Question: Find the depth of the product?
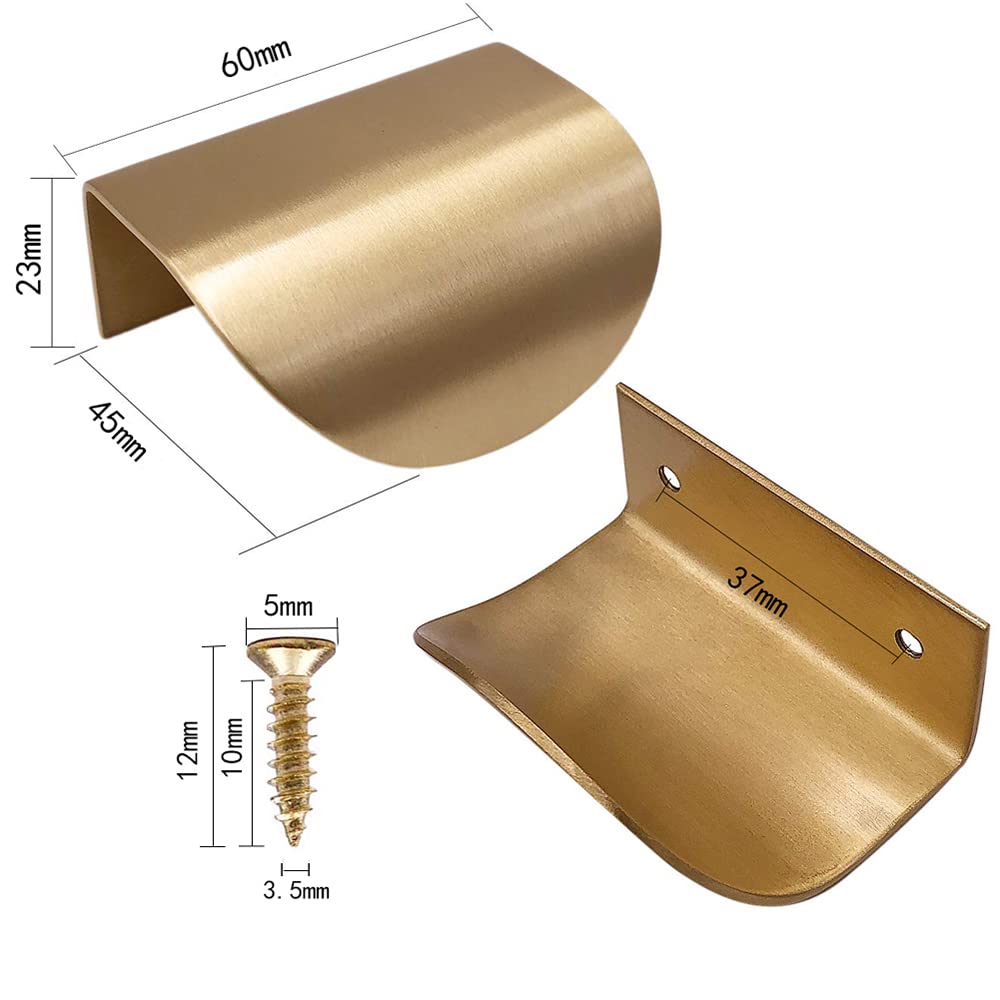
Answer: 45.0 millimetre